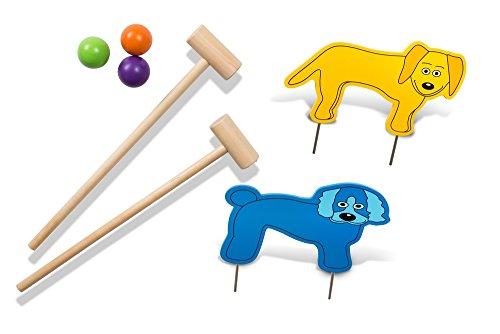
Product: BuitenSpeel Toys Croquet Jr. Outdoor Game
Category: Sports & Outdoors | Sports & Fitness | Leisure Sports & Game Room | Outdoor Games & Activities | Croquet
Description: Play the ball through the hoops in the least possible turns.
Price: $29.99
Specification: ProductDimensions:12x4x6inches|ItemWeight:3.53pounds|ShippingWeight:4.28pounds(Viewshippingratesandpolicies)|ASIN:B004XKT8NI|Itemmodelnumber:GA122|Manufacturerrecommendedage:36months-5years